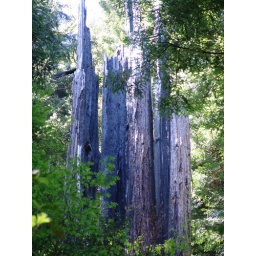
A gigantic tree that was struck by lightning. The sign posted in front of it is the next photo.